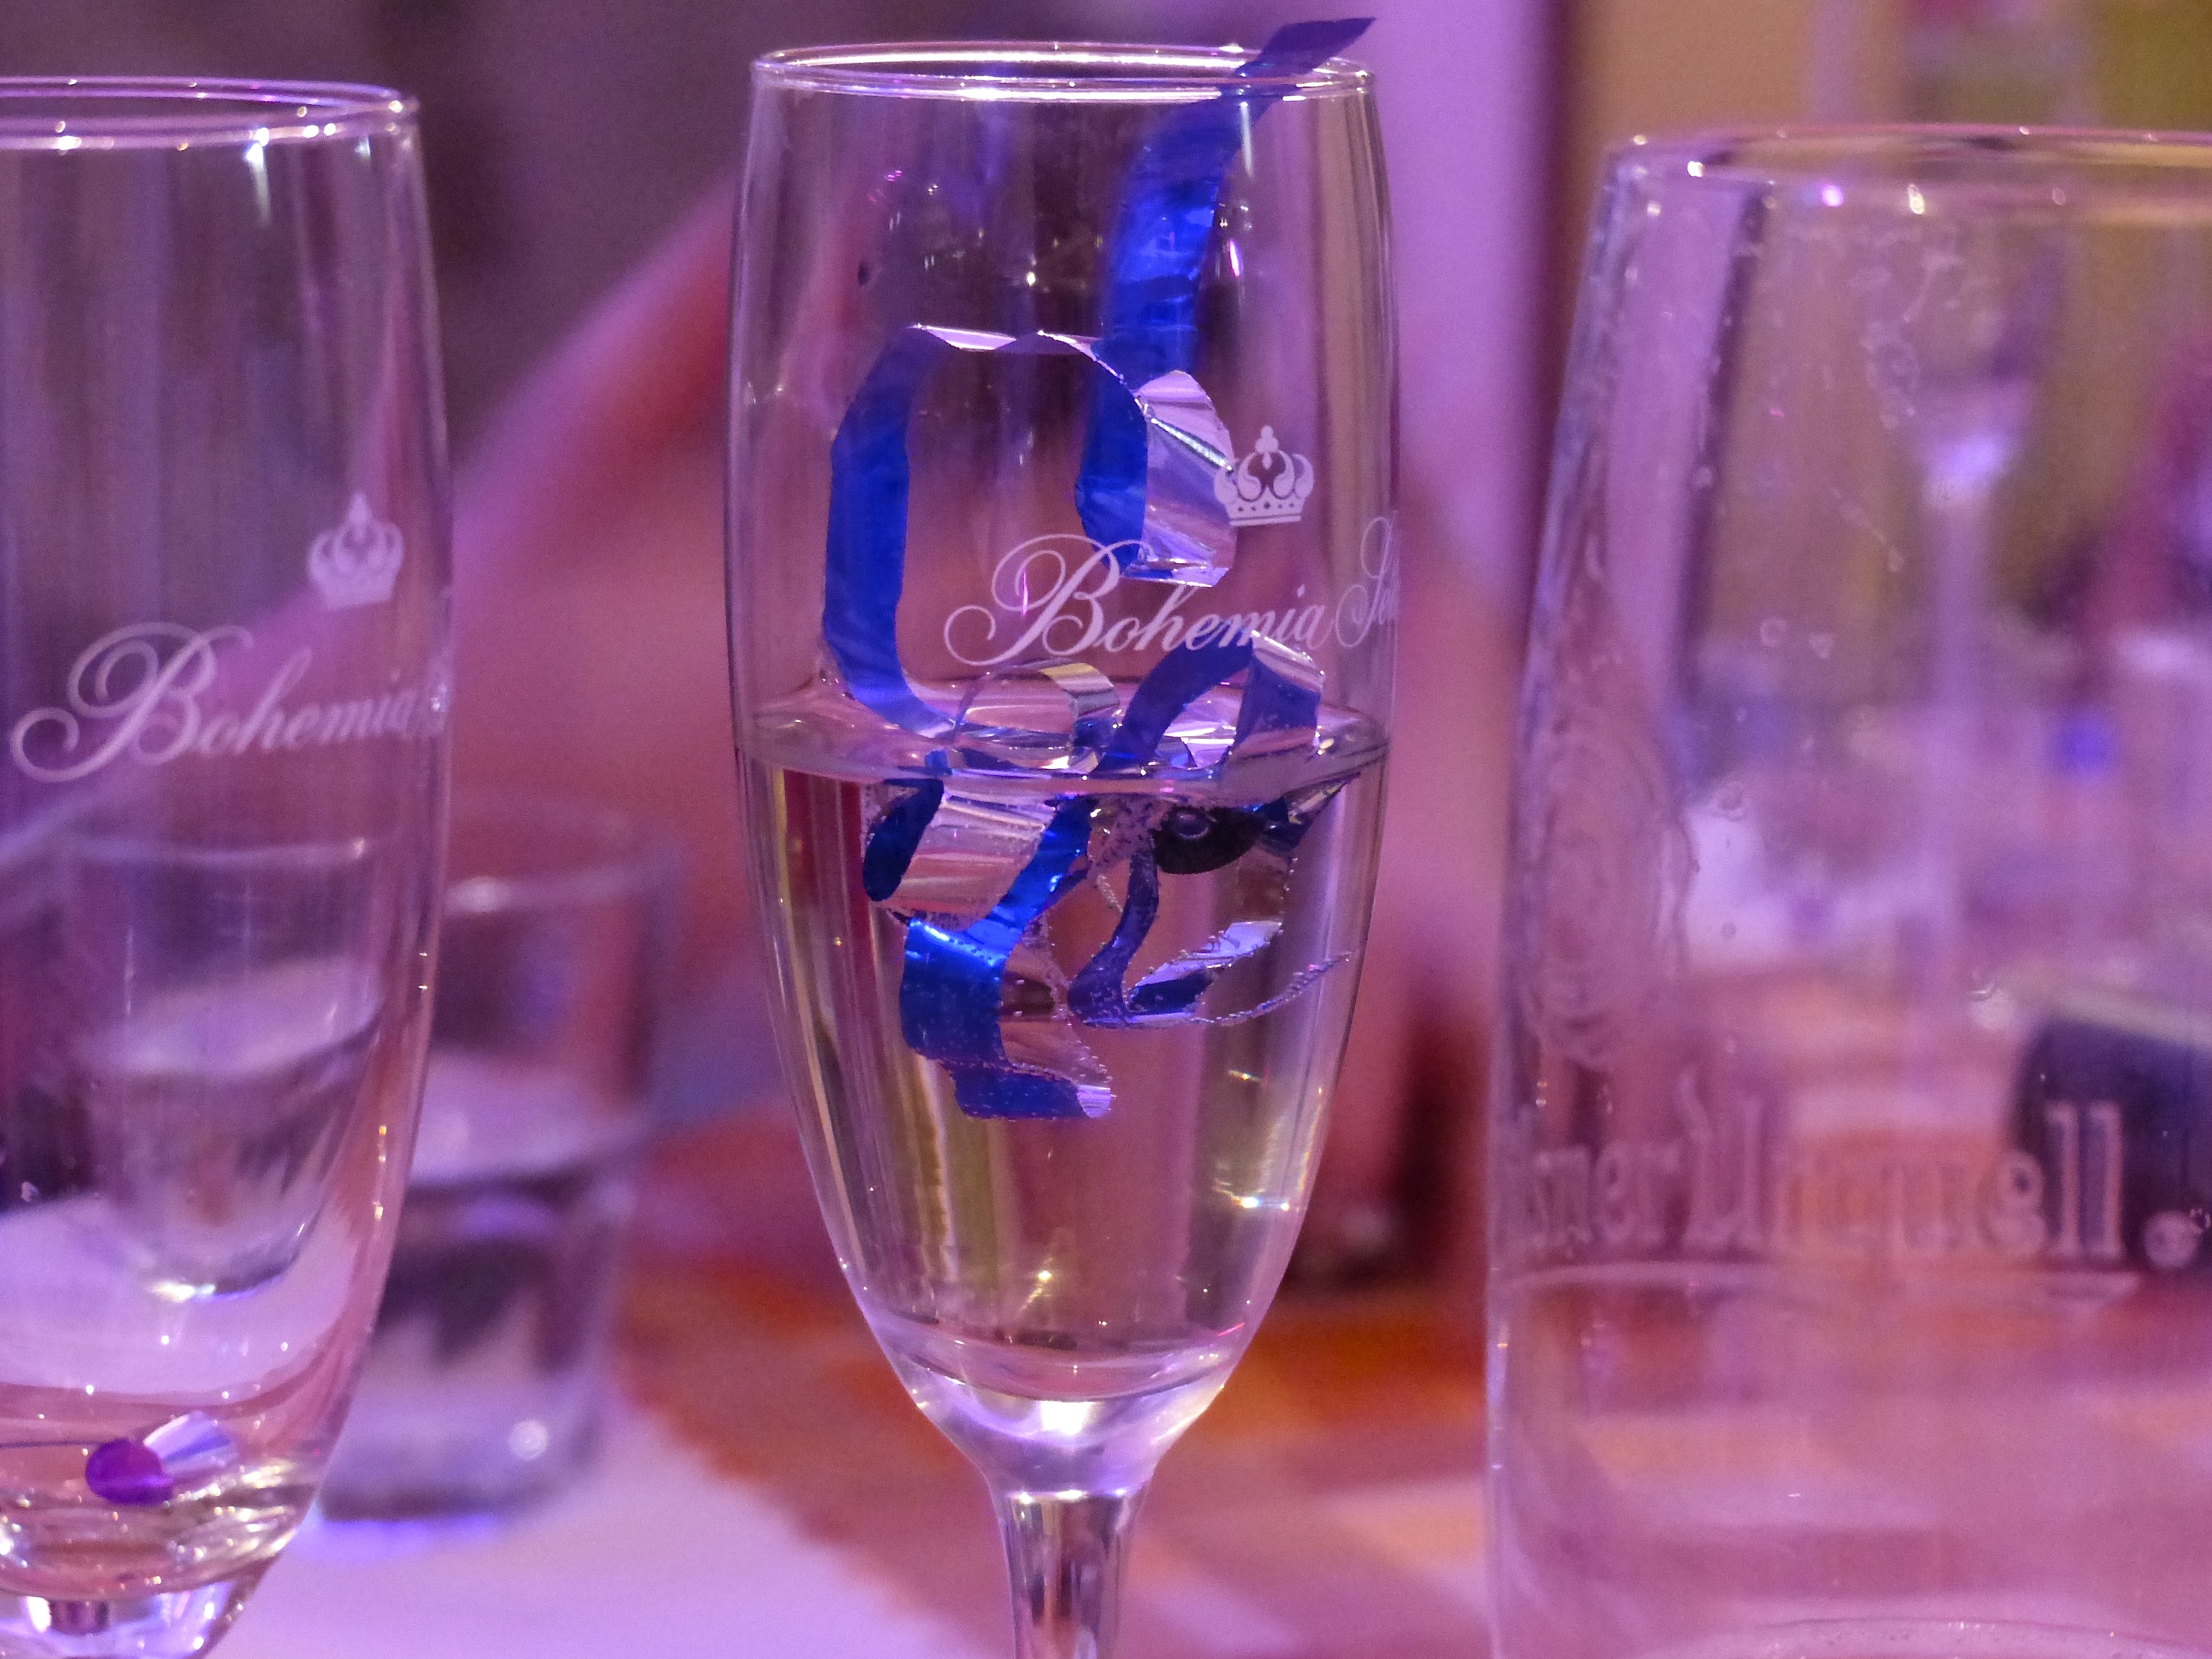
winter, wine, glass, travel, europe, drink, material, glass bottle, wine glass, resort, ski, party, champagne, czech, spindl, sekt, spindleruvmlyn, stemware, drinkware, champagne stemware